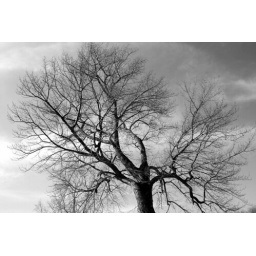
Tree study in black & white